Alastair Clarkson

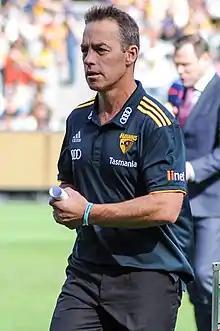
Clarkson in 2017

In the 2016 season, the Hawks under Clarkson finished third on the ladder and again made the finals. But Hawthorn under Clarkson were eliminated by the eventual premiers the Western Bulldogs in the semi-final. In the 2017 season, Hawthorn under Clarkson fell back with the club's on-field performance and finished twelve on the ladder, therefore missing out of the finals. In the 2018 season, The Hawks under Clarkson returned to the finals when they finished fourth on the ladder, but were eliminated by Melbourne in the semi-final. In the 2019 season, the Hawks under Clarkson finished ninth on the ladder and therefore just missed out of the finals. In the 2020 season, the Hawks under Clarkson fell back with a disastrous deterioration in the club's on-field performance and finished fifteenth place (fourth-last) placed position on the ladder with five wins and twelve losses.